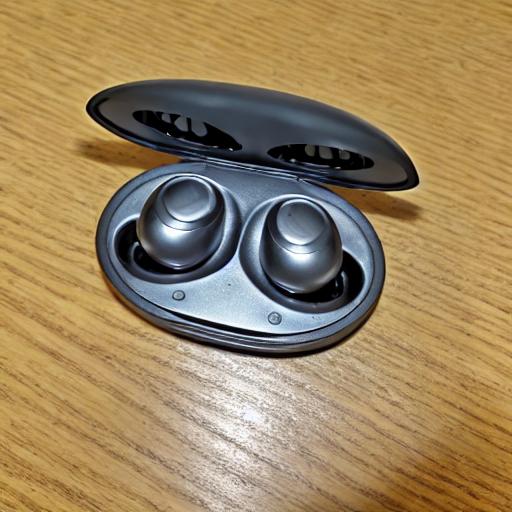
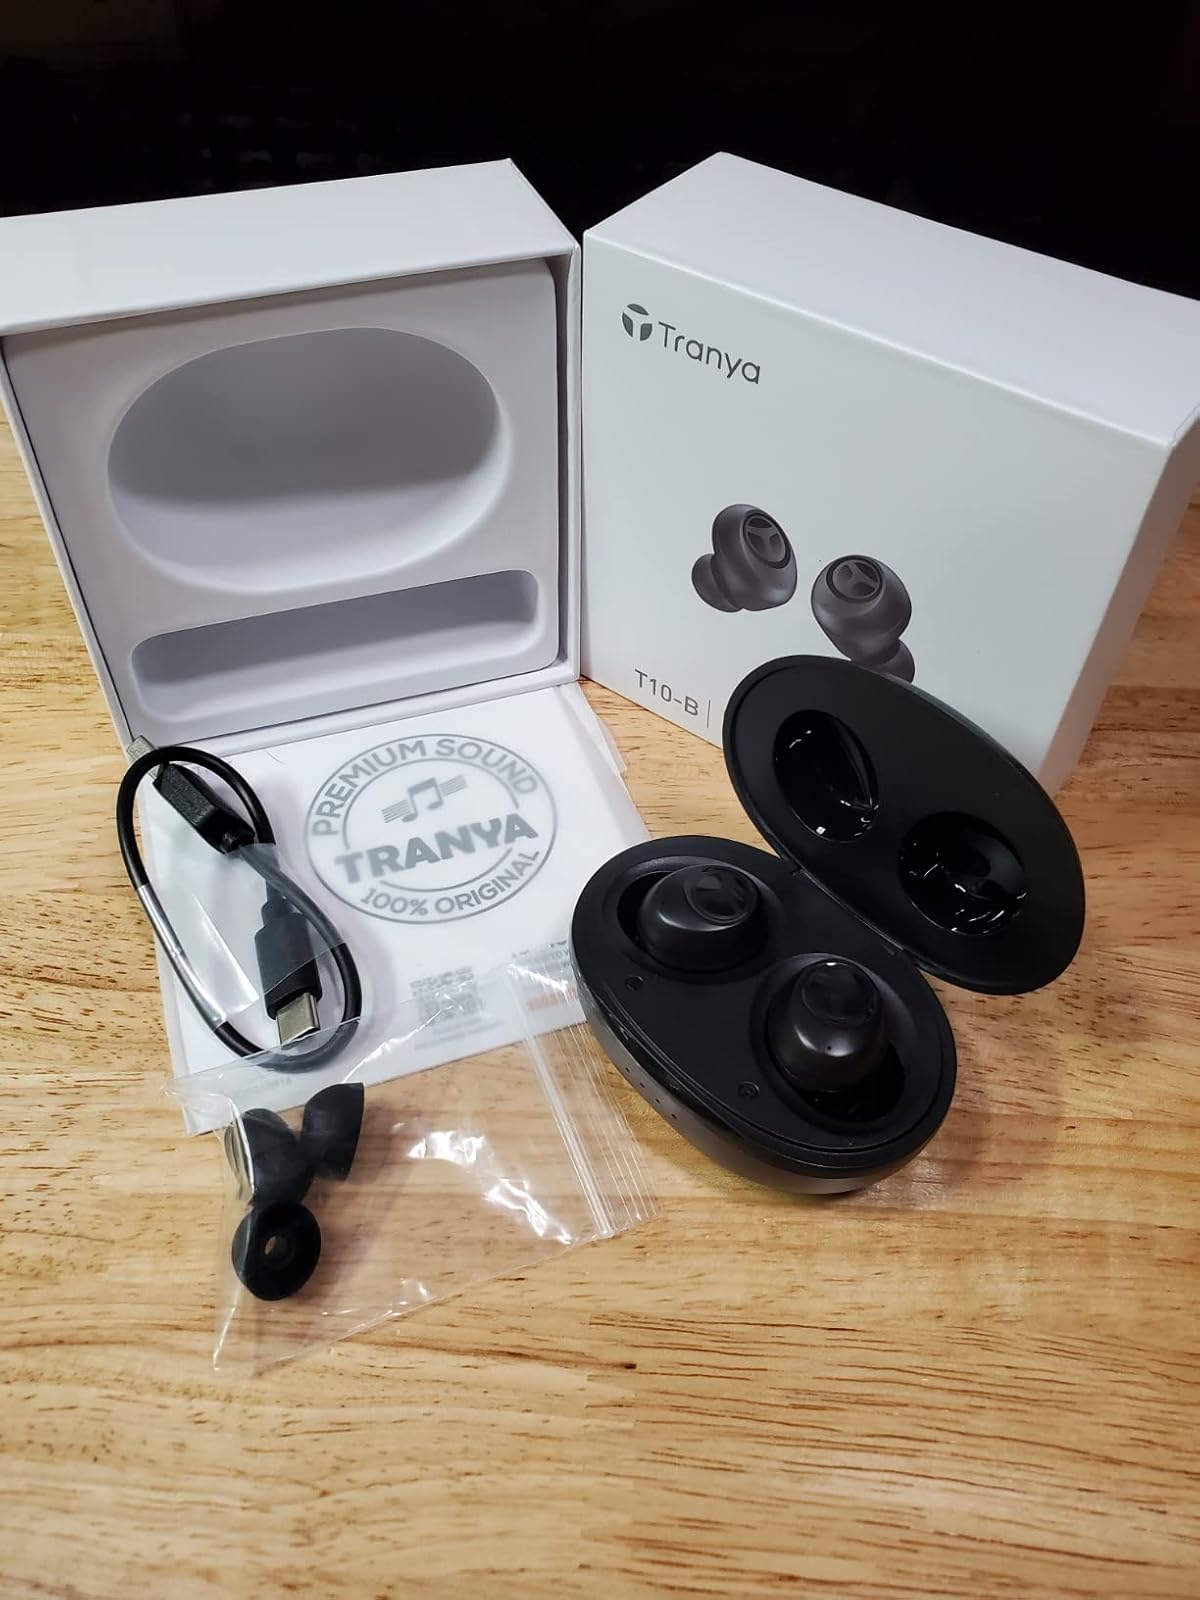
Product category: earbuds
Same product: no